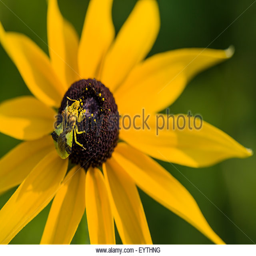
insect on biological species an urban wilderness inside canadian province